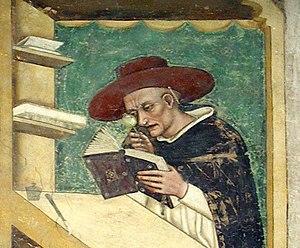
Nicolas de Fréauville, fresque (1352), église San Nicolò à Trévise (détail)
Ce que la culture doit aux Arabes d'Espagne est un livre de Juan Vernet achevé depuis 1974 et publié en 1978. Sa traduction en langue française, qui est une version enrichie, est due à Gabriel Martinez-Gros et paraît en 1985.